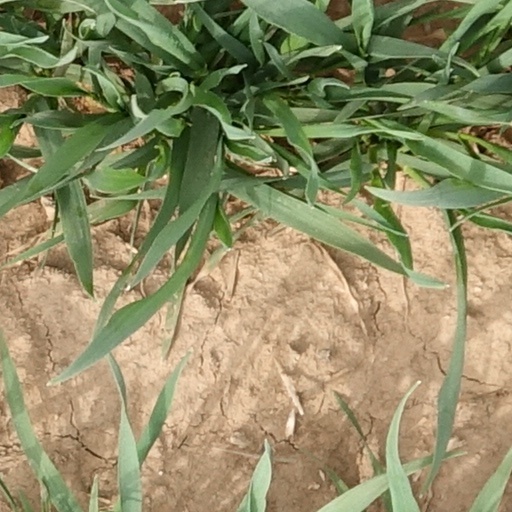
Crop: wheat